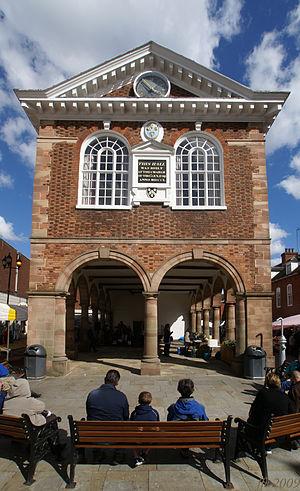
Tamworth (Royaume-Uni): Town Hall construit en 1701 sous Thomas Guy esq